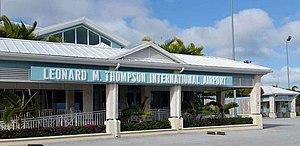
L'aéroport de Marsh Harbour, code AITA : MHH • code OACI : MYAM, est un aéroport desservant la ville de Marsh Harbour aux Bahamas, une attraction touristique majeure. L'aéroport propose des vols passagers réguliers vers Nassau et plusieurs destinations en Floride, ainsi que des vols régionaux sans escale pour Charlotte et des vols régionaux saisonniers sans escale pour Atlanta, aux États-Unis. En 2007, une nouvelle piste a été construite pour permettre à de plus grands jets régionaux de partir de Marsh. Un nouveau terminal aéroportuaire a été ouvert le 27 mai 2014.